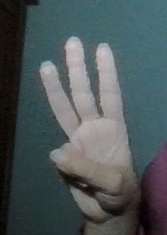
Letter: thaa